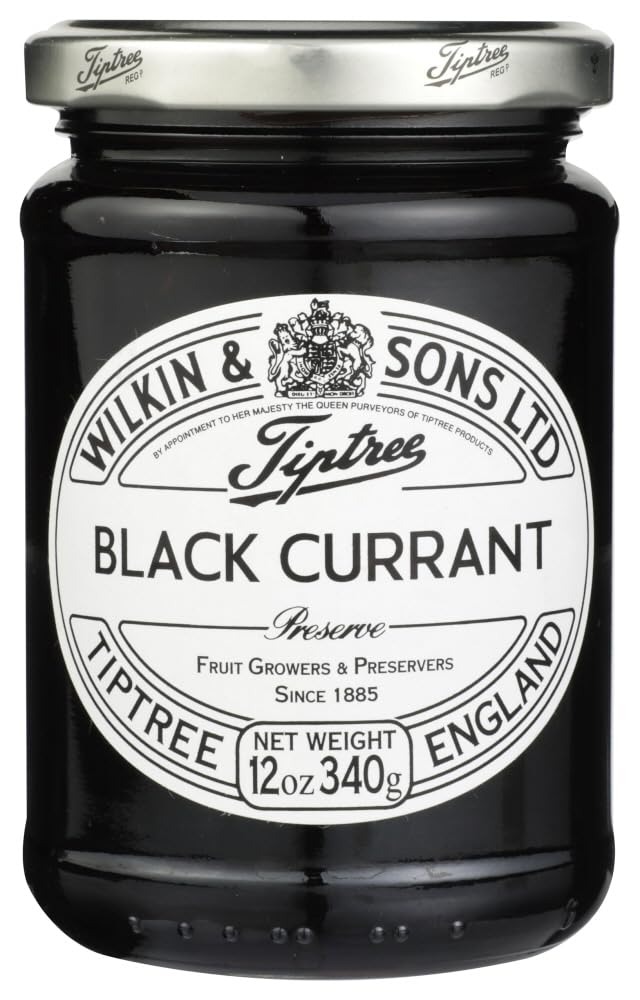
Item Name: Tiptree Black Currant Preserve, 12-Ounce Jars (Pack of 6)
Bullet Point 1: Case of six 12-ounce jars of preserves (72 total ounces)
Bullet Point 2: Made from black currants, grape extract, and pectin
Bullet Point 3: All-natural ingredients, non-GMO, vegan
Bullet Point 4: Small size is ideal for gift baskets or for taking on trips
Bullet Point 5: Preserves are produced and packaged on company farms in Tiptree, England
Value: 72.0
Unit: Ounce

Price: 9.98